Wheaton station (Washington Metro)

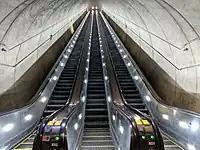
The station's escalators are long, the longest escalators in the Western Hemisphere.

Wheaton station features the longest set of single-span escalators in the Western Hemisphere, each featuring a length of , with a vertical rise of . Wheaton's escalators travel at a speed of per minute (±5%) and are set at an inclination of 30 degrees. The trip takes approximately 2 minutes and 45 seconds. There are two elevators leading into the station's parking garage at the Reedie Drive entrance, while the entrance at the bus bay is at ground level. Inside the station, there is one elevator leading from the mezzanine to the Shady Grove bound side of the platform. The station is compliant with the Americans with Disabilities Act of 1990. However, the station lacks backup elevators. In the event that the elevator to the platform is not operational, the station is not accessible and disabled users must take a shuttle to the next station.